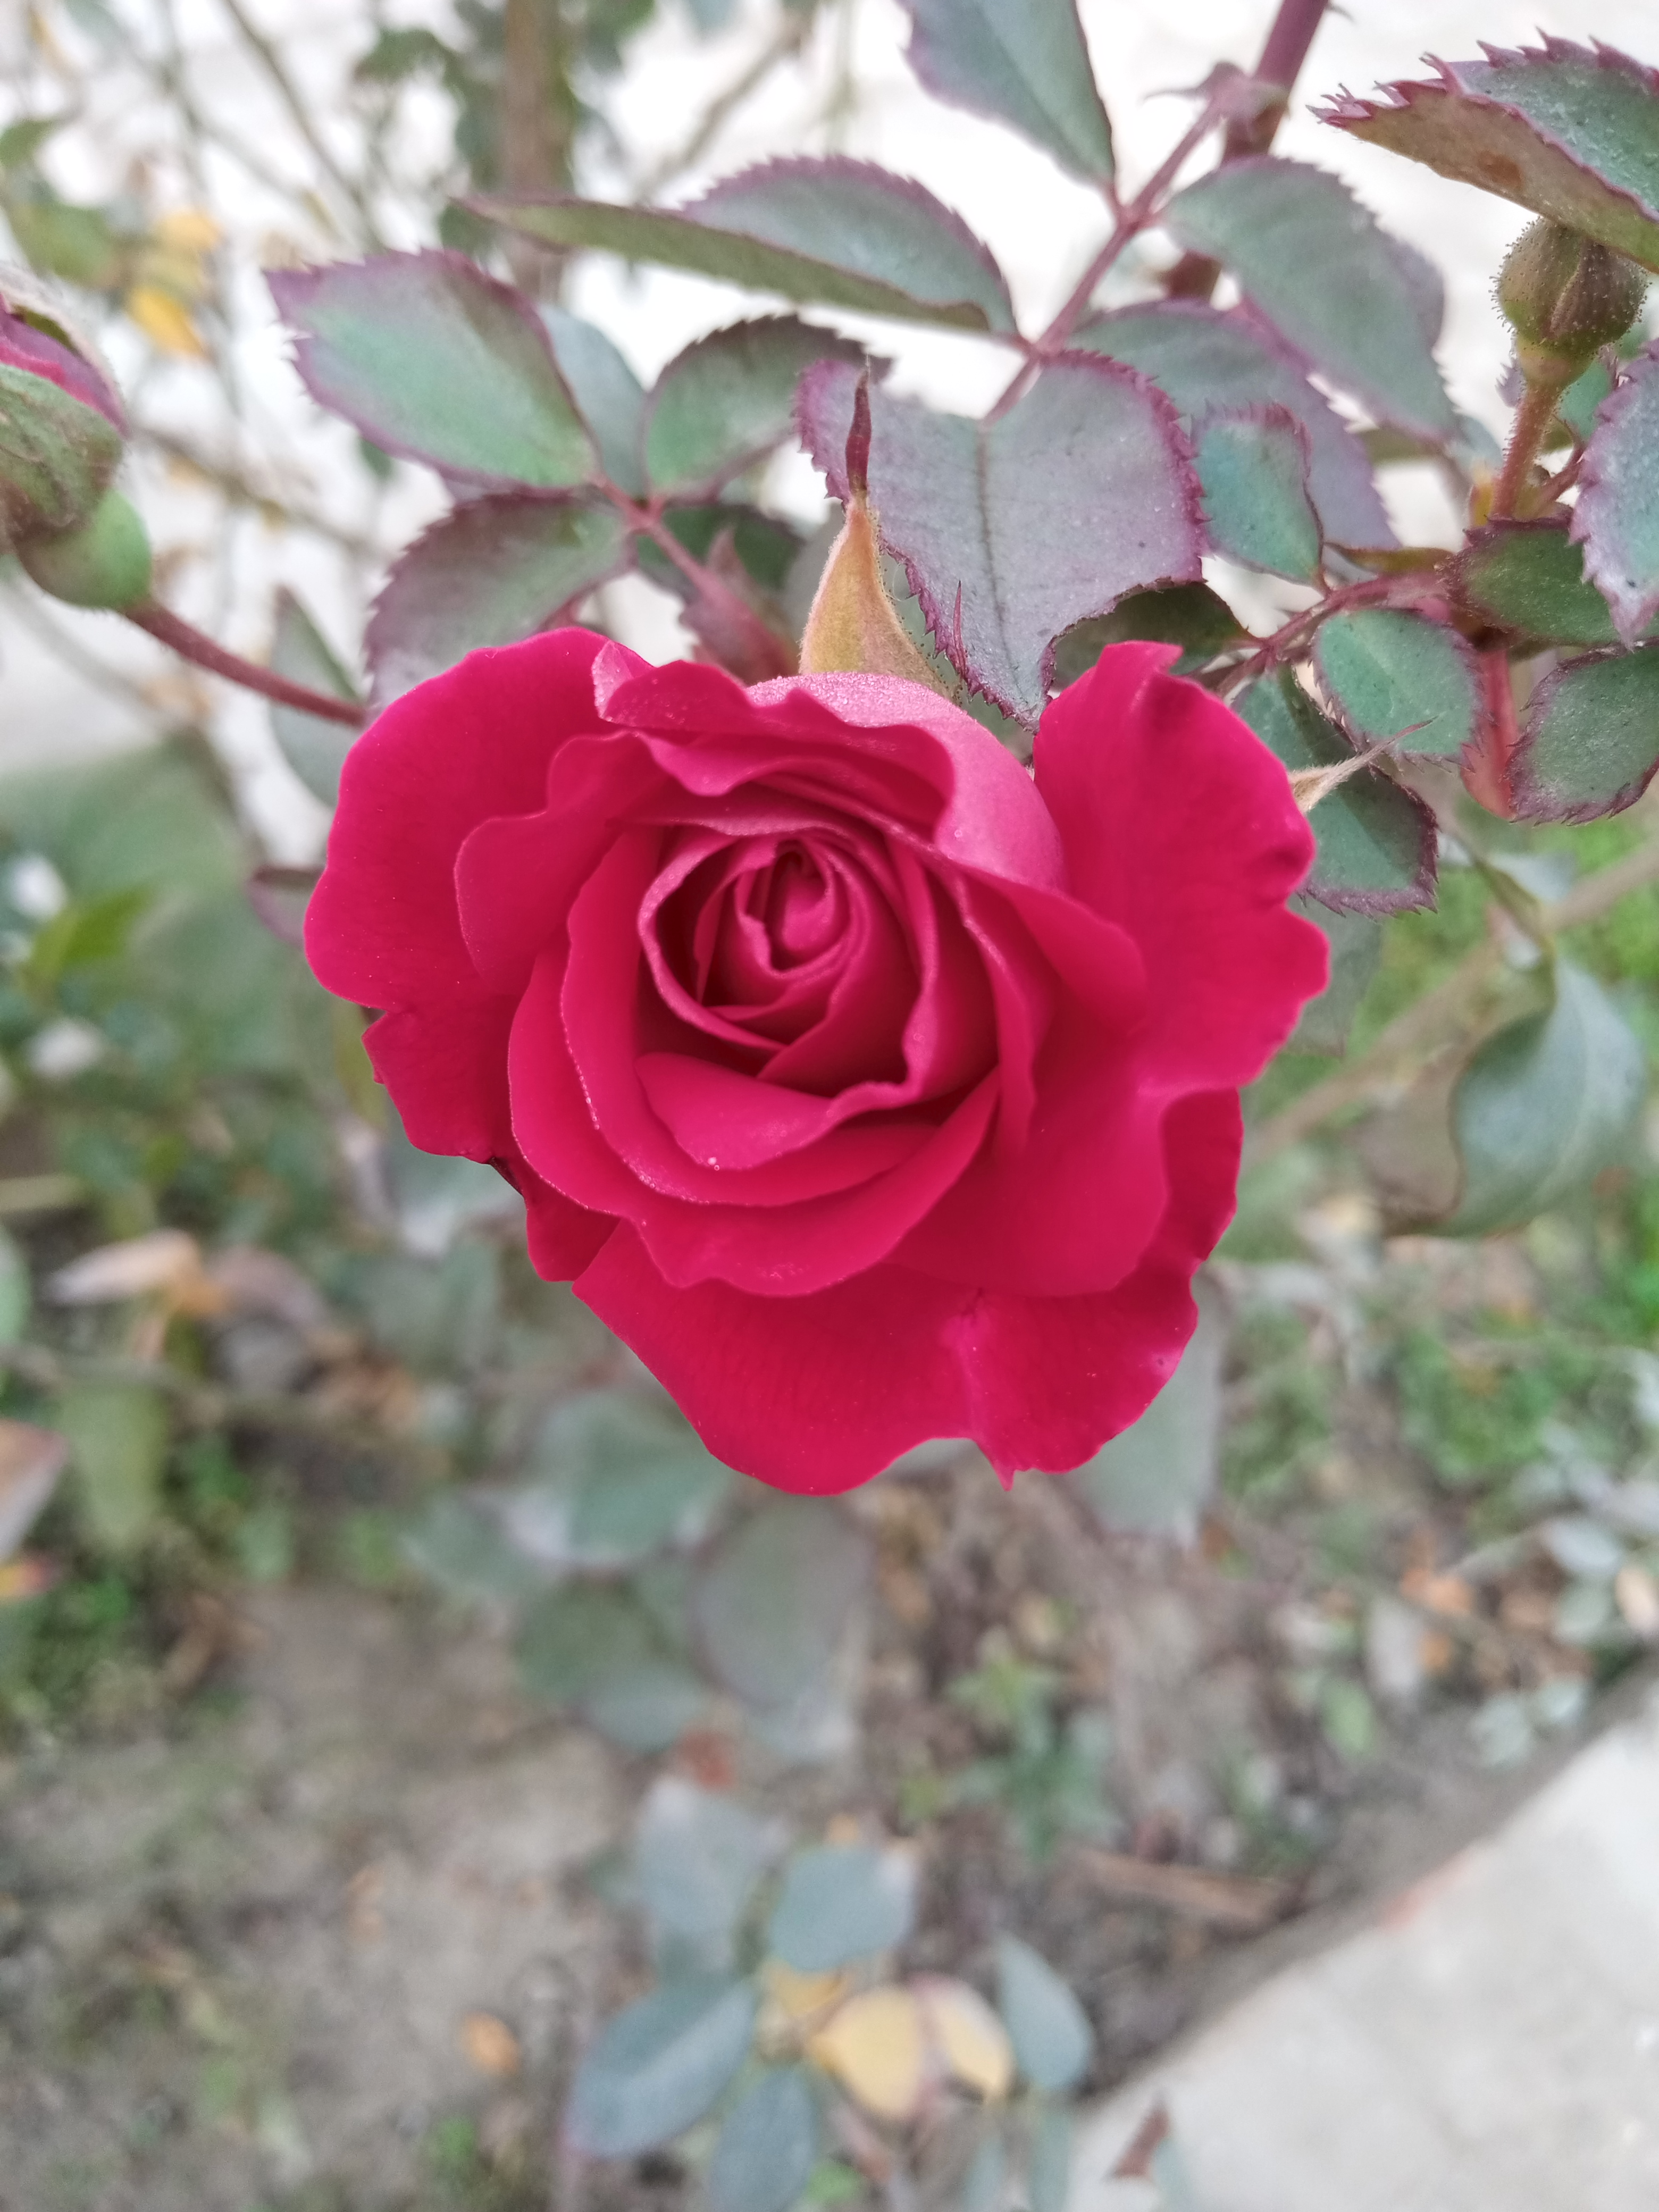
red, rose, flower, plant, petal, Hybrid tea rose, pink, rosa centifolia, garden roses, magenta, floribunda, flowering plant, annual plant, rose order, rose family, burnet rose, grass, tree, shrub, twig, electric blue, peach, carmine, china rose, plant stem, blossom, theaceae, garden, herbaceous plant, rosa wichuraiana, rosa gallica, floristry